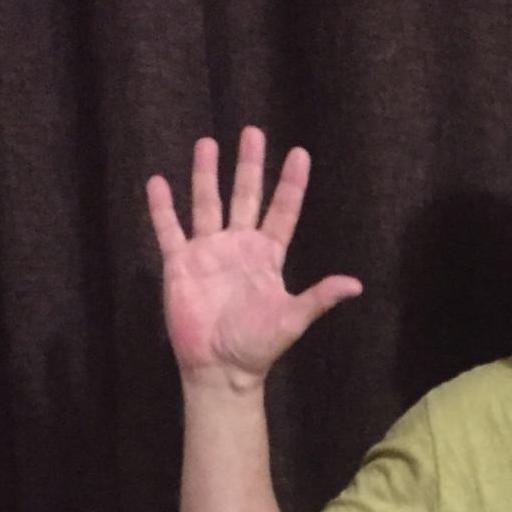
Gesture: palm